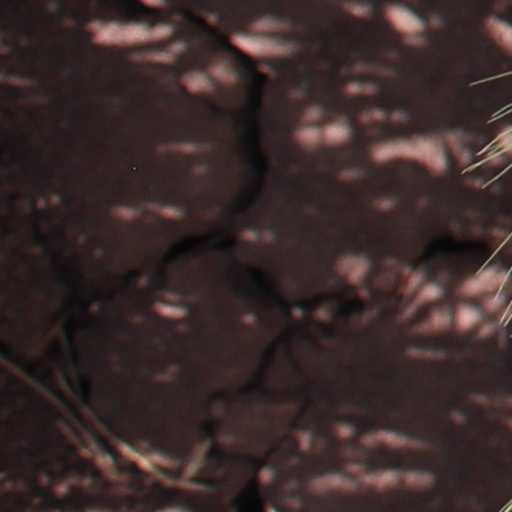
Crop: wheat